Operation Boatswain

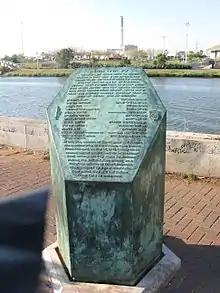
Memorial column by the Yarkon River in Tel Aviv

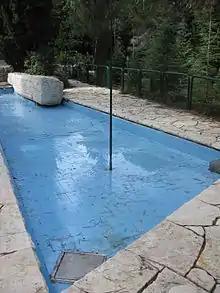
Mount Herzl "Memorial to the 23 Who Went Down at Sea"

This was the first act of the Palmach. The failure of the mission and loss of the 23 were blows to morale and delayed the building of a Jewish naval power. However, the legacy of the "23 Who Went Down at Sea" became a source of inspiration to both the Palmach and its naval force, the Palyam, and their memory remains a source of inspiration to IDF soldiers and sailors.